Leopoldine Kulka

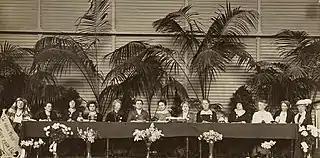
International Congress of Women in 1915. left to right:1. - Armenia, 2. - Austria, 3. - Canada, 4. - Hungary, 5. - Germany, 6. - USA, 7. Eugenie Hamer - Belgium, 8. - Netherlands, 9. - UK, 10. - Italy, 11. - Sweden, 12. - Denmark, 13. - Norway

In 1914, she had helped translate "Women and Labour" by Olive Schreiner into German. The South African Schreiner argued that women understood the value of life more than men.